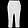
Label: Trouser